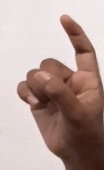
ASL sign: Z